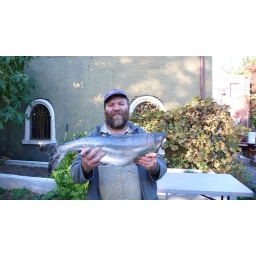
that's a male Keta salmon caught in the puget sound.